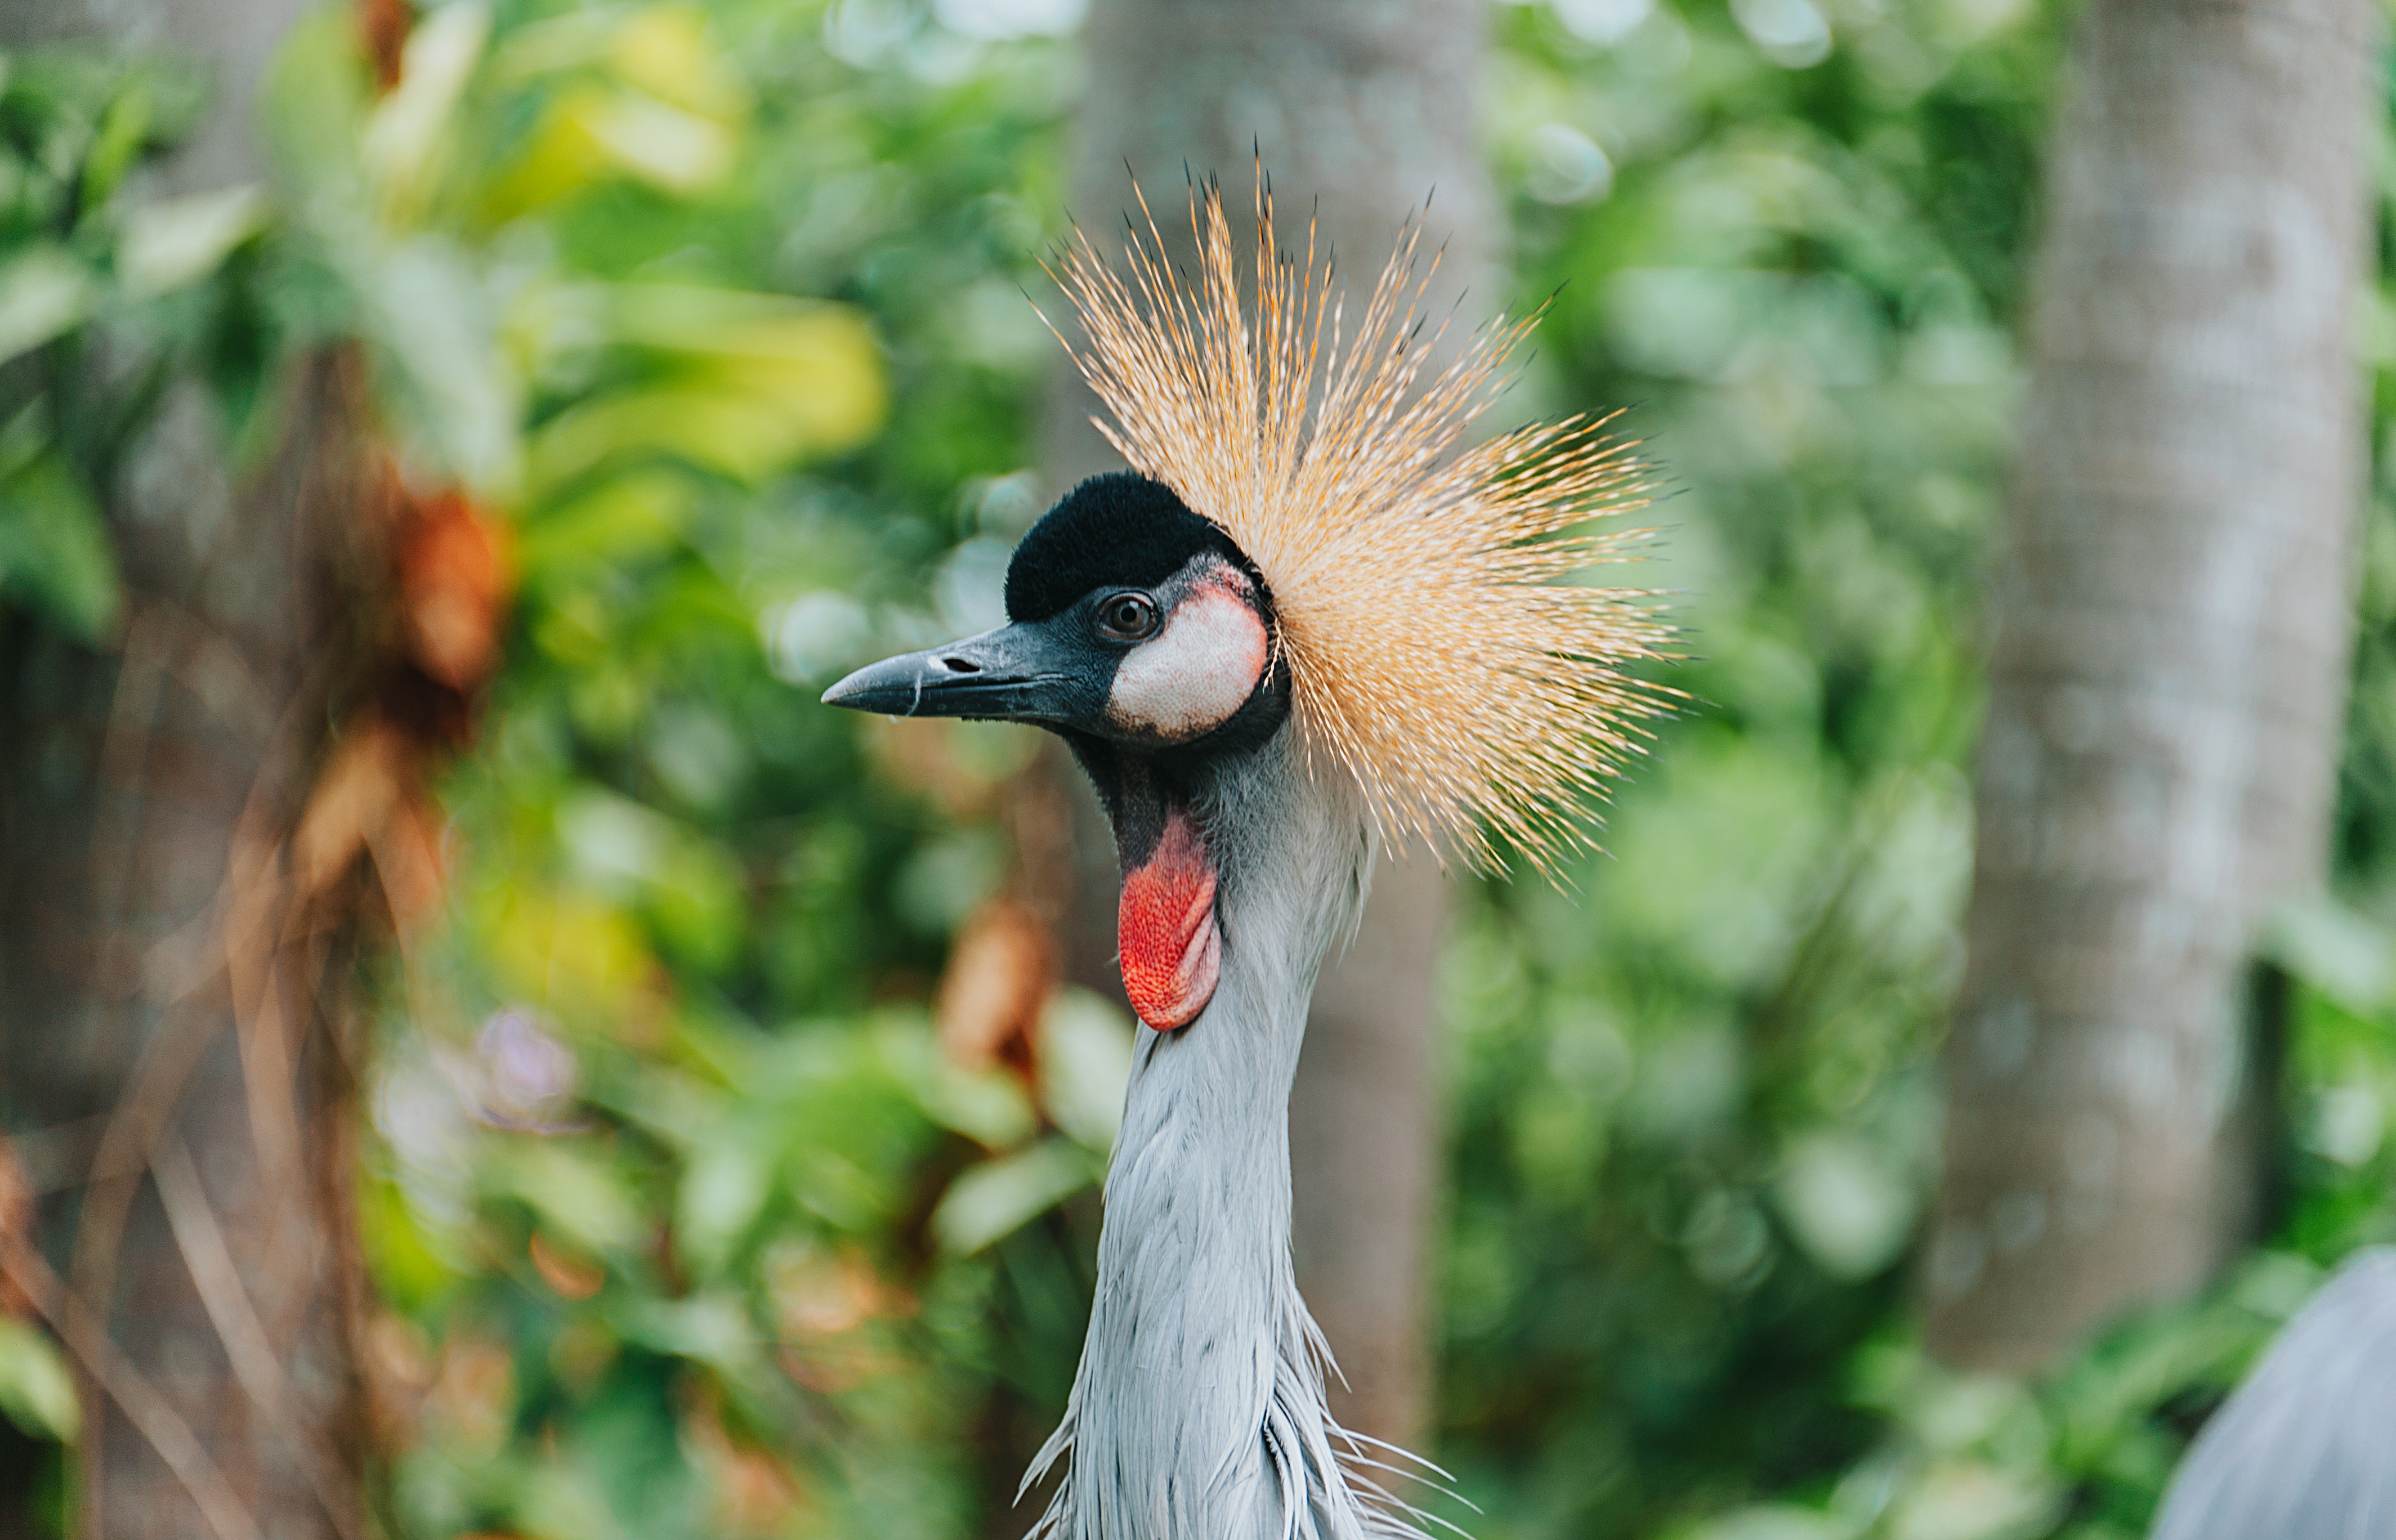
beak, bird, nature reserve, wildlife, leaf, botany, organism, plant, tree, tail